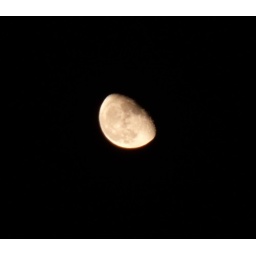
a photo of the moon taken from my bedroom window (which was open by the way)